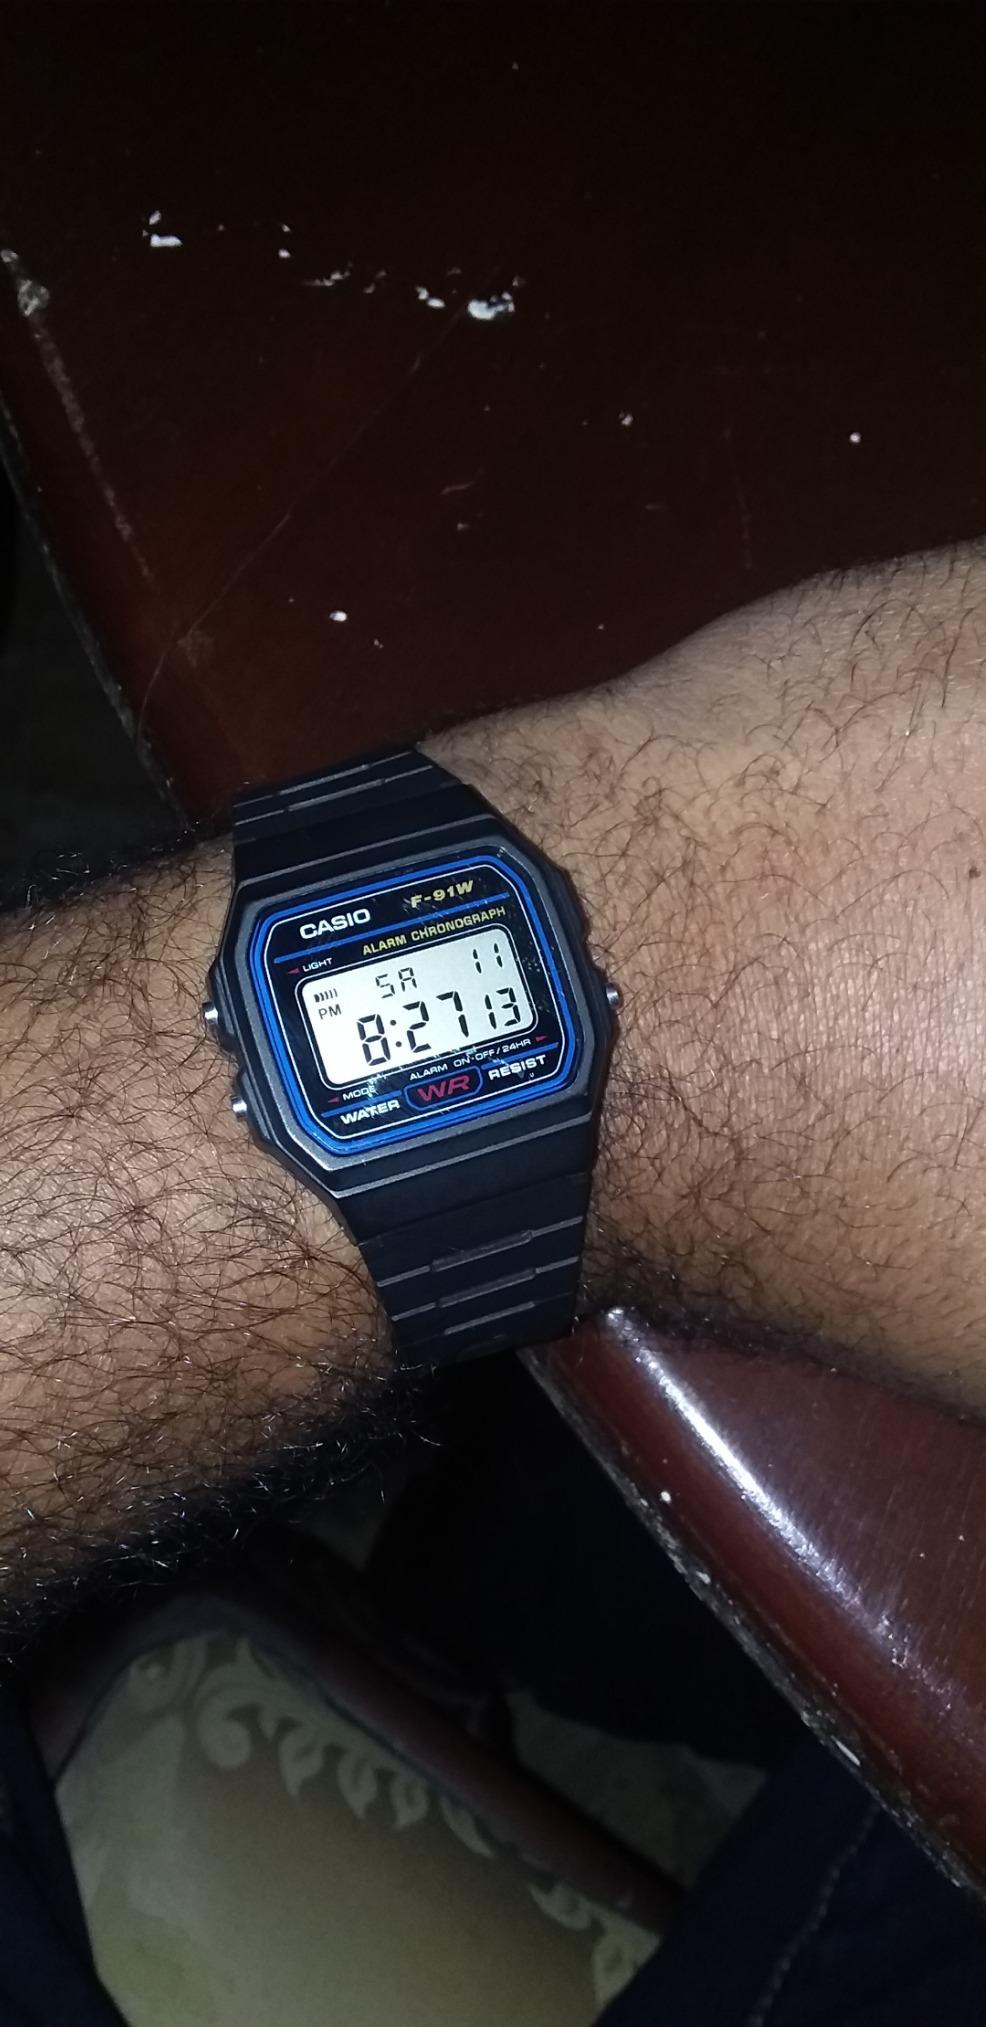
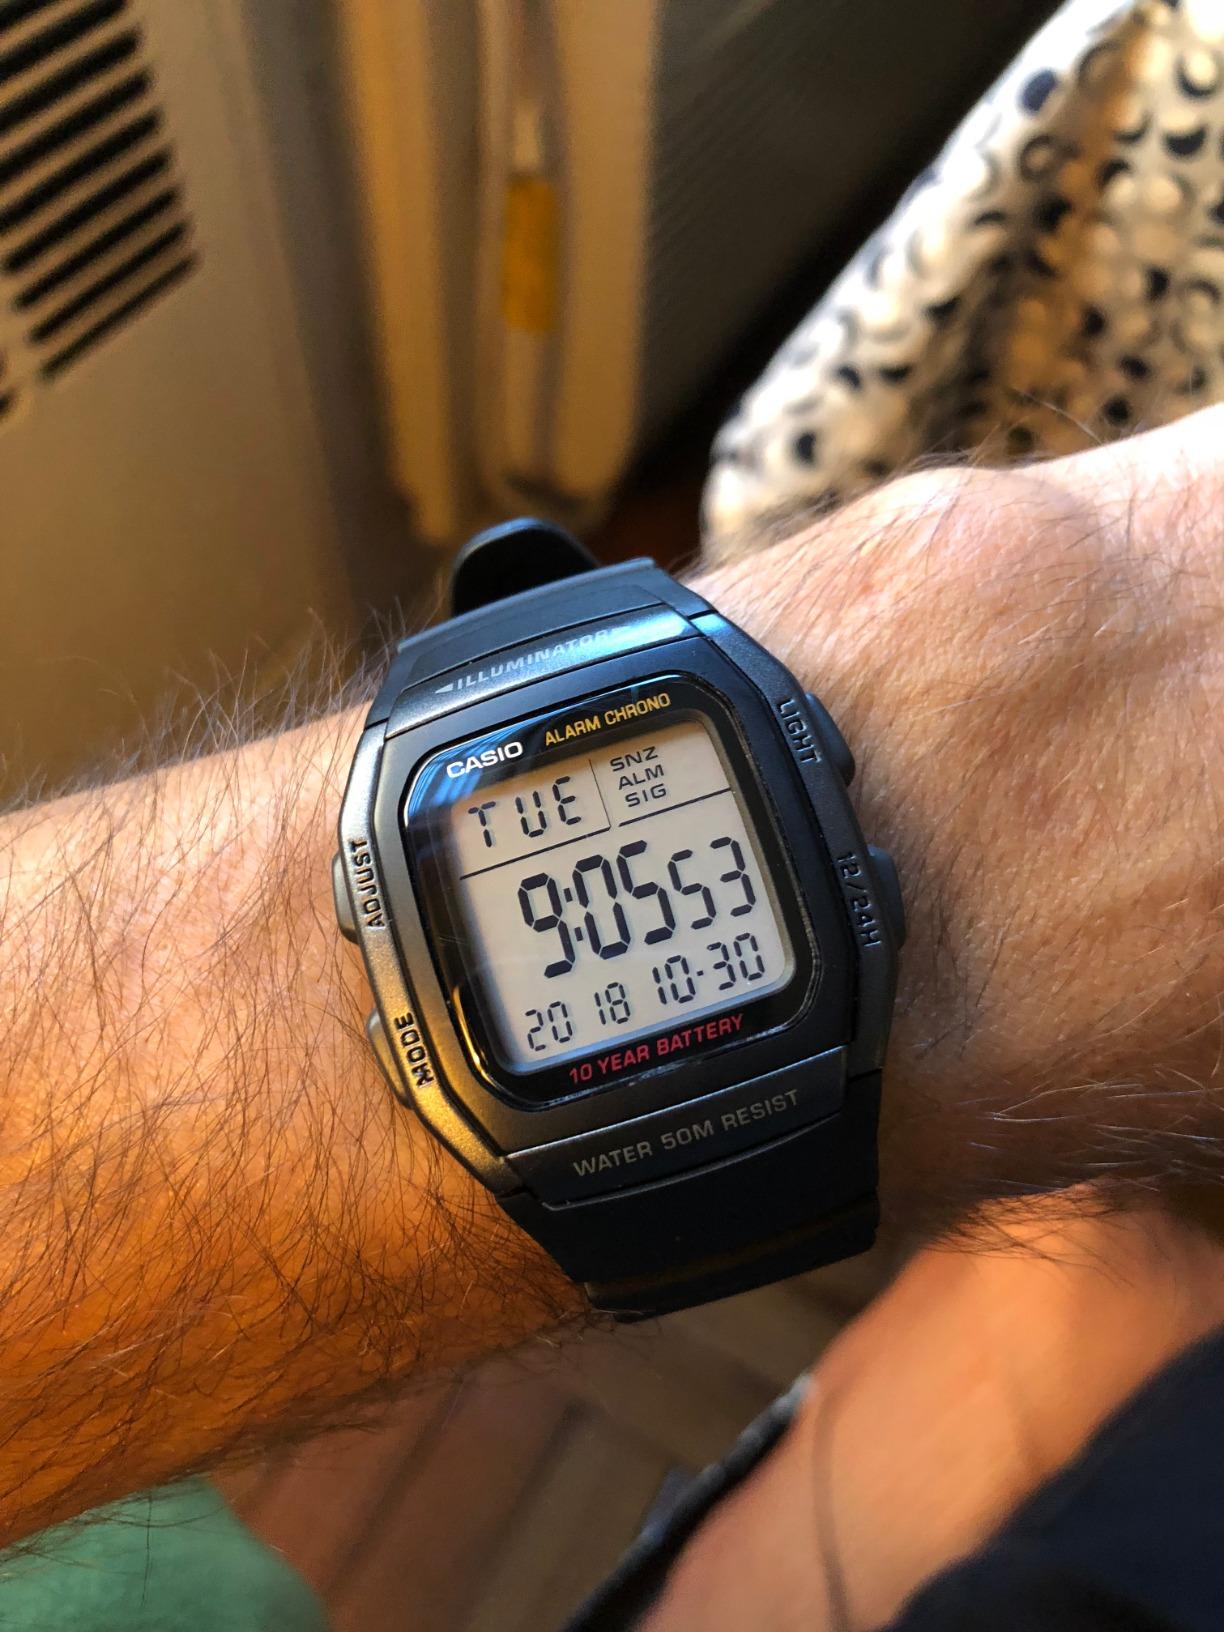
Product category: accessories_watch
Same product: no